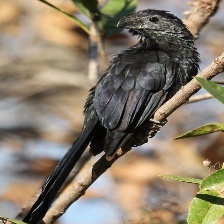
Species: GROVED BILLED ANI
Scientific name: CROTOPHAGA SULCIROSTRIS